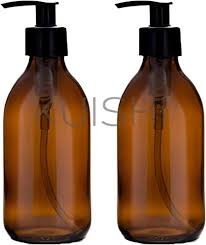
Label: glass